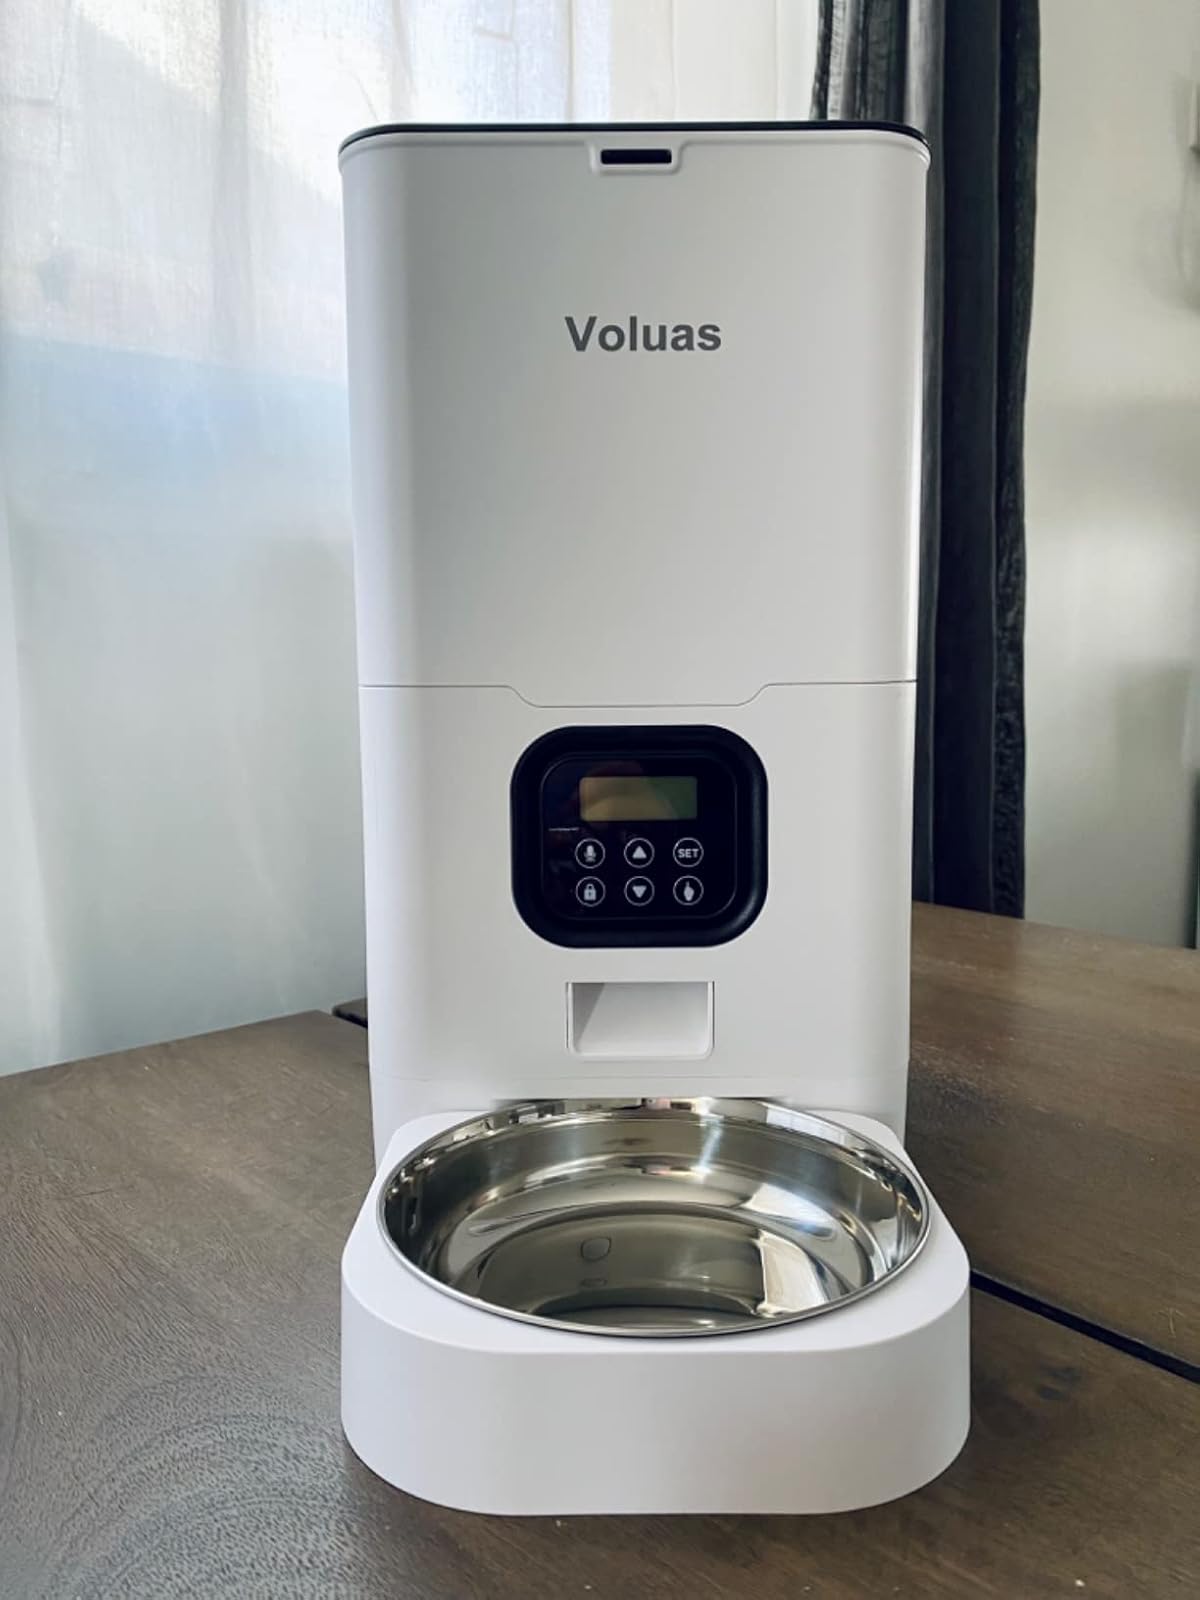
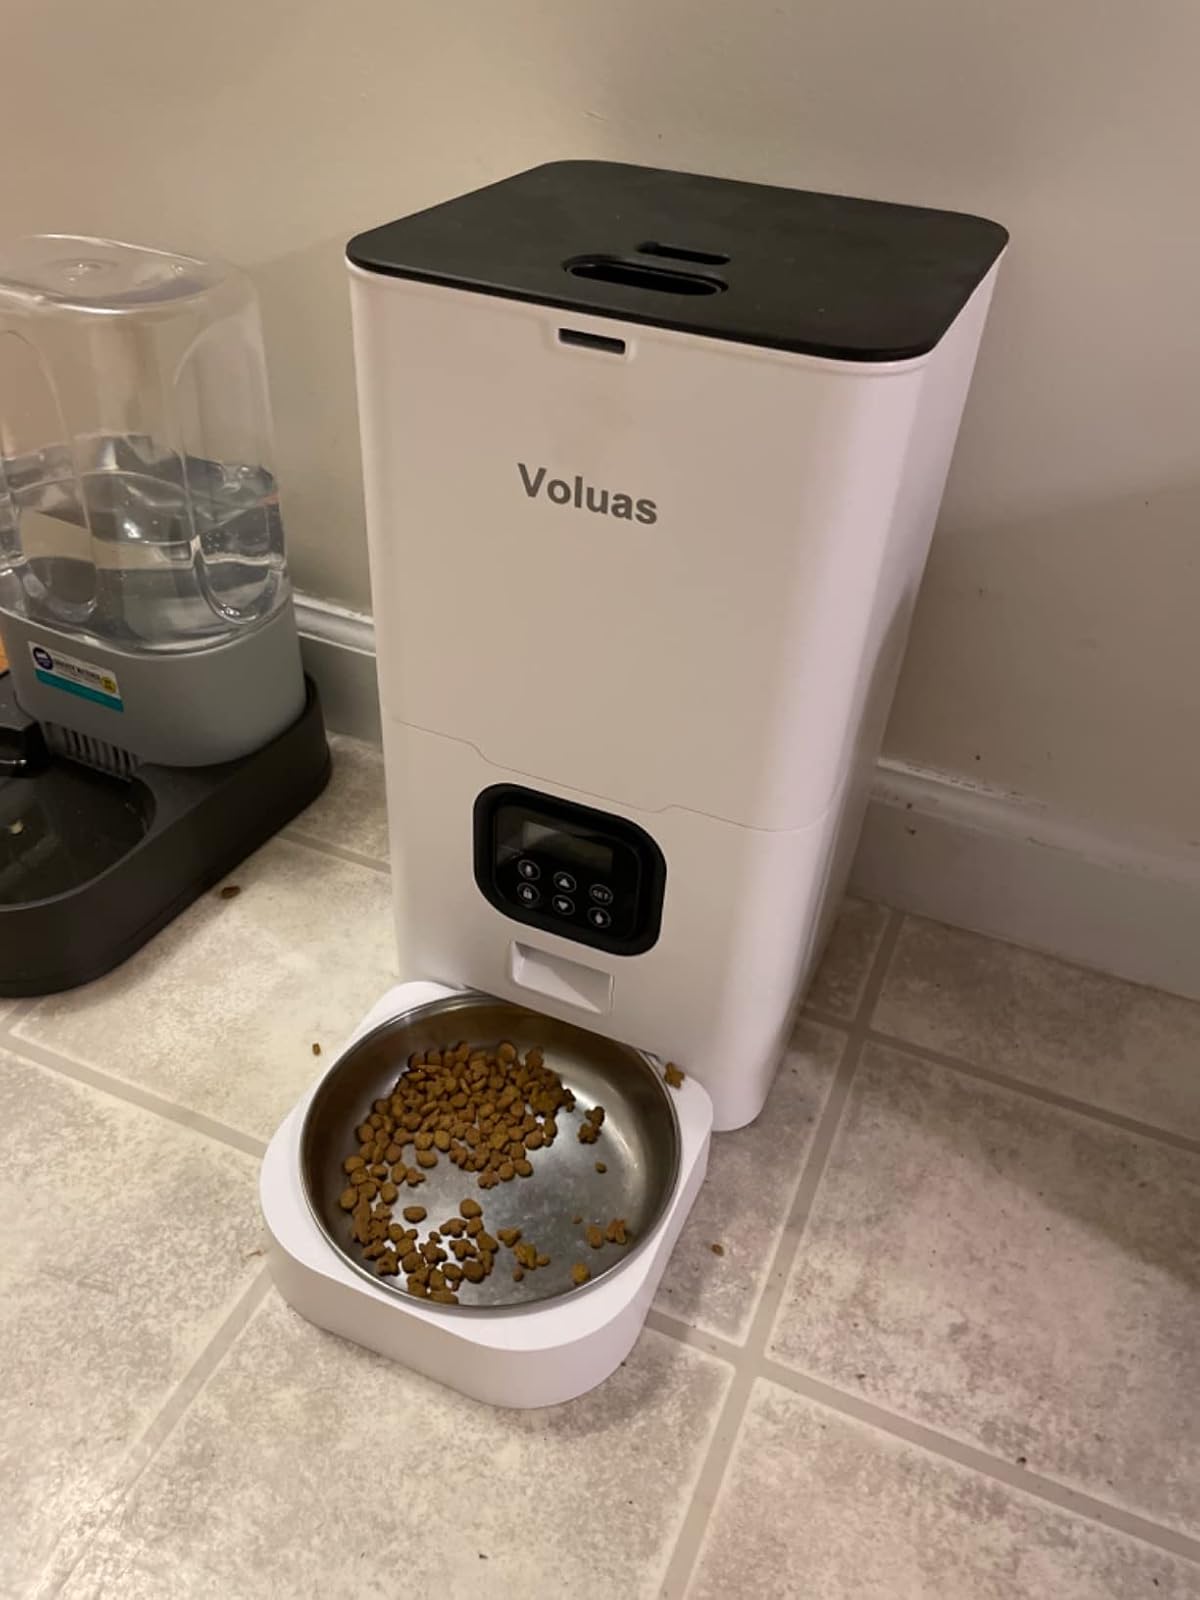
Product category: items_feeder
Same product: yes